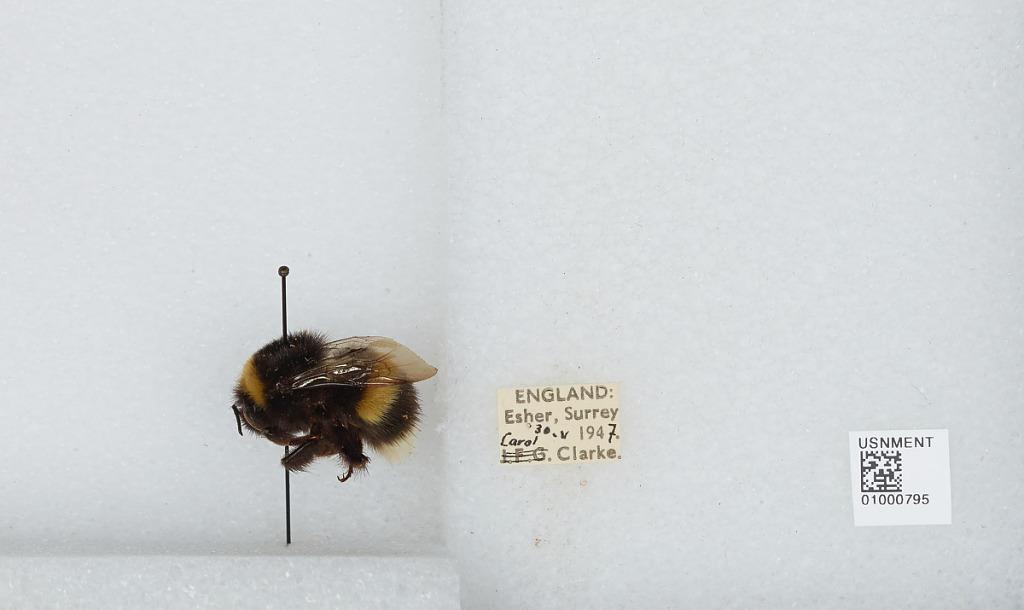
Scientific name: Bombus (Bombus) lucorum (Linnaeus)
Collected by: C. Clarke
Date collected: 1947-5-30
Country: United Kingdom
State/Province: England
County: Surrey
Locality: Esher
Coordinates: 51.3691, -0.365